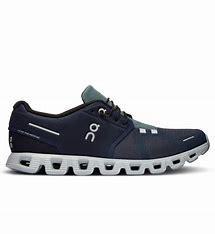
Brand: ON
Model: Cloud 5